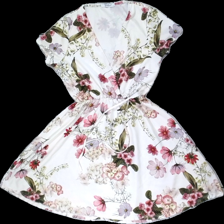
View: front
Type: Dress
Category: Ladies
Brand: Not in the list
Brand text on label: MyHaily's
Colors: White, Pink, Green
Material: 100% polyester
Pattern: Floral print
Cut: Regular, V-collar
Size: S
Season: Summer
Damage: broken waistband
Price range: 50-100
Recommended usage: Recycle